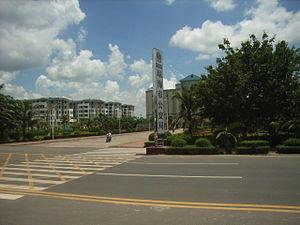
Qionghai est une ville-district de la province chinoise insulaire de Hainan. C'est une ville-district administrée directement par la province.